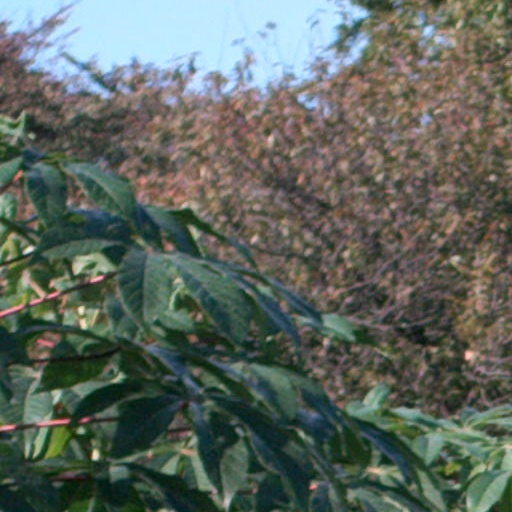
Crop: cassava